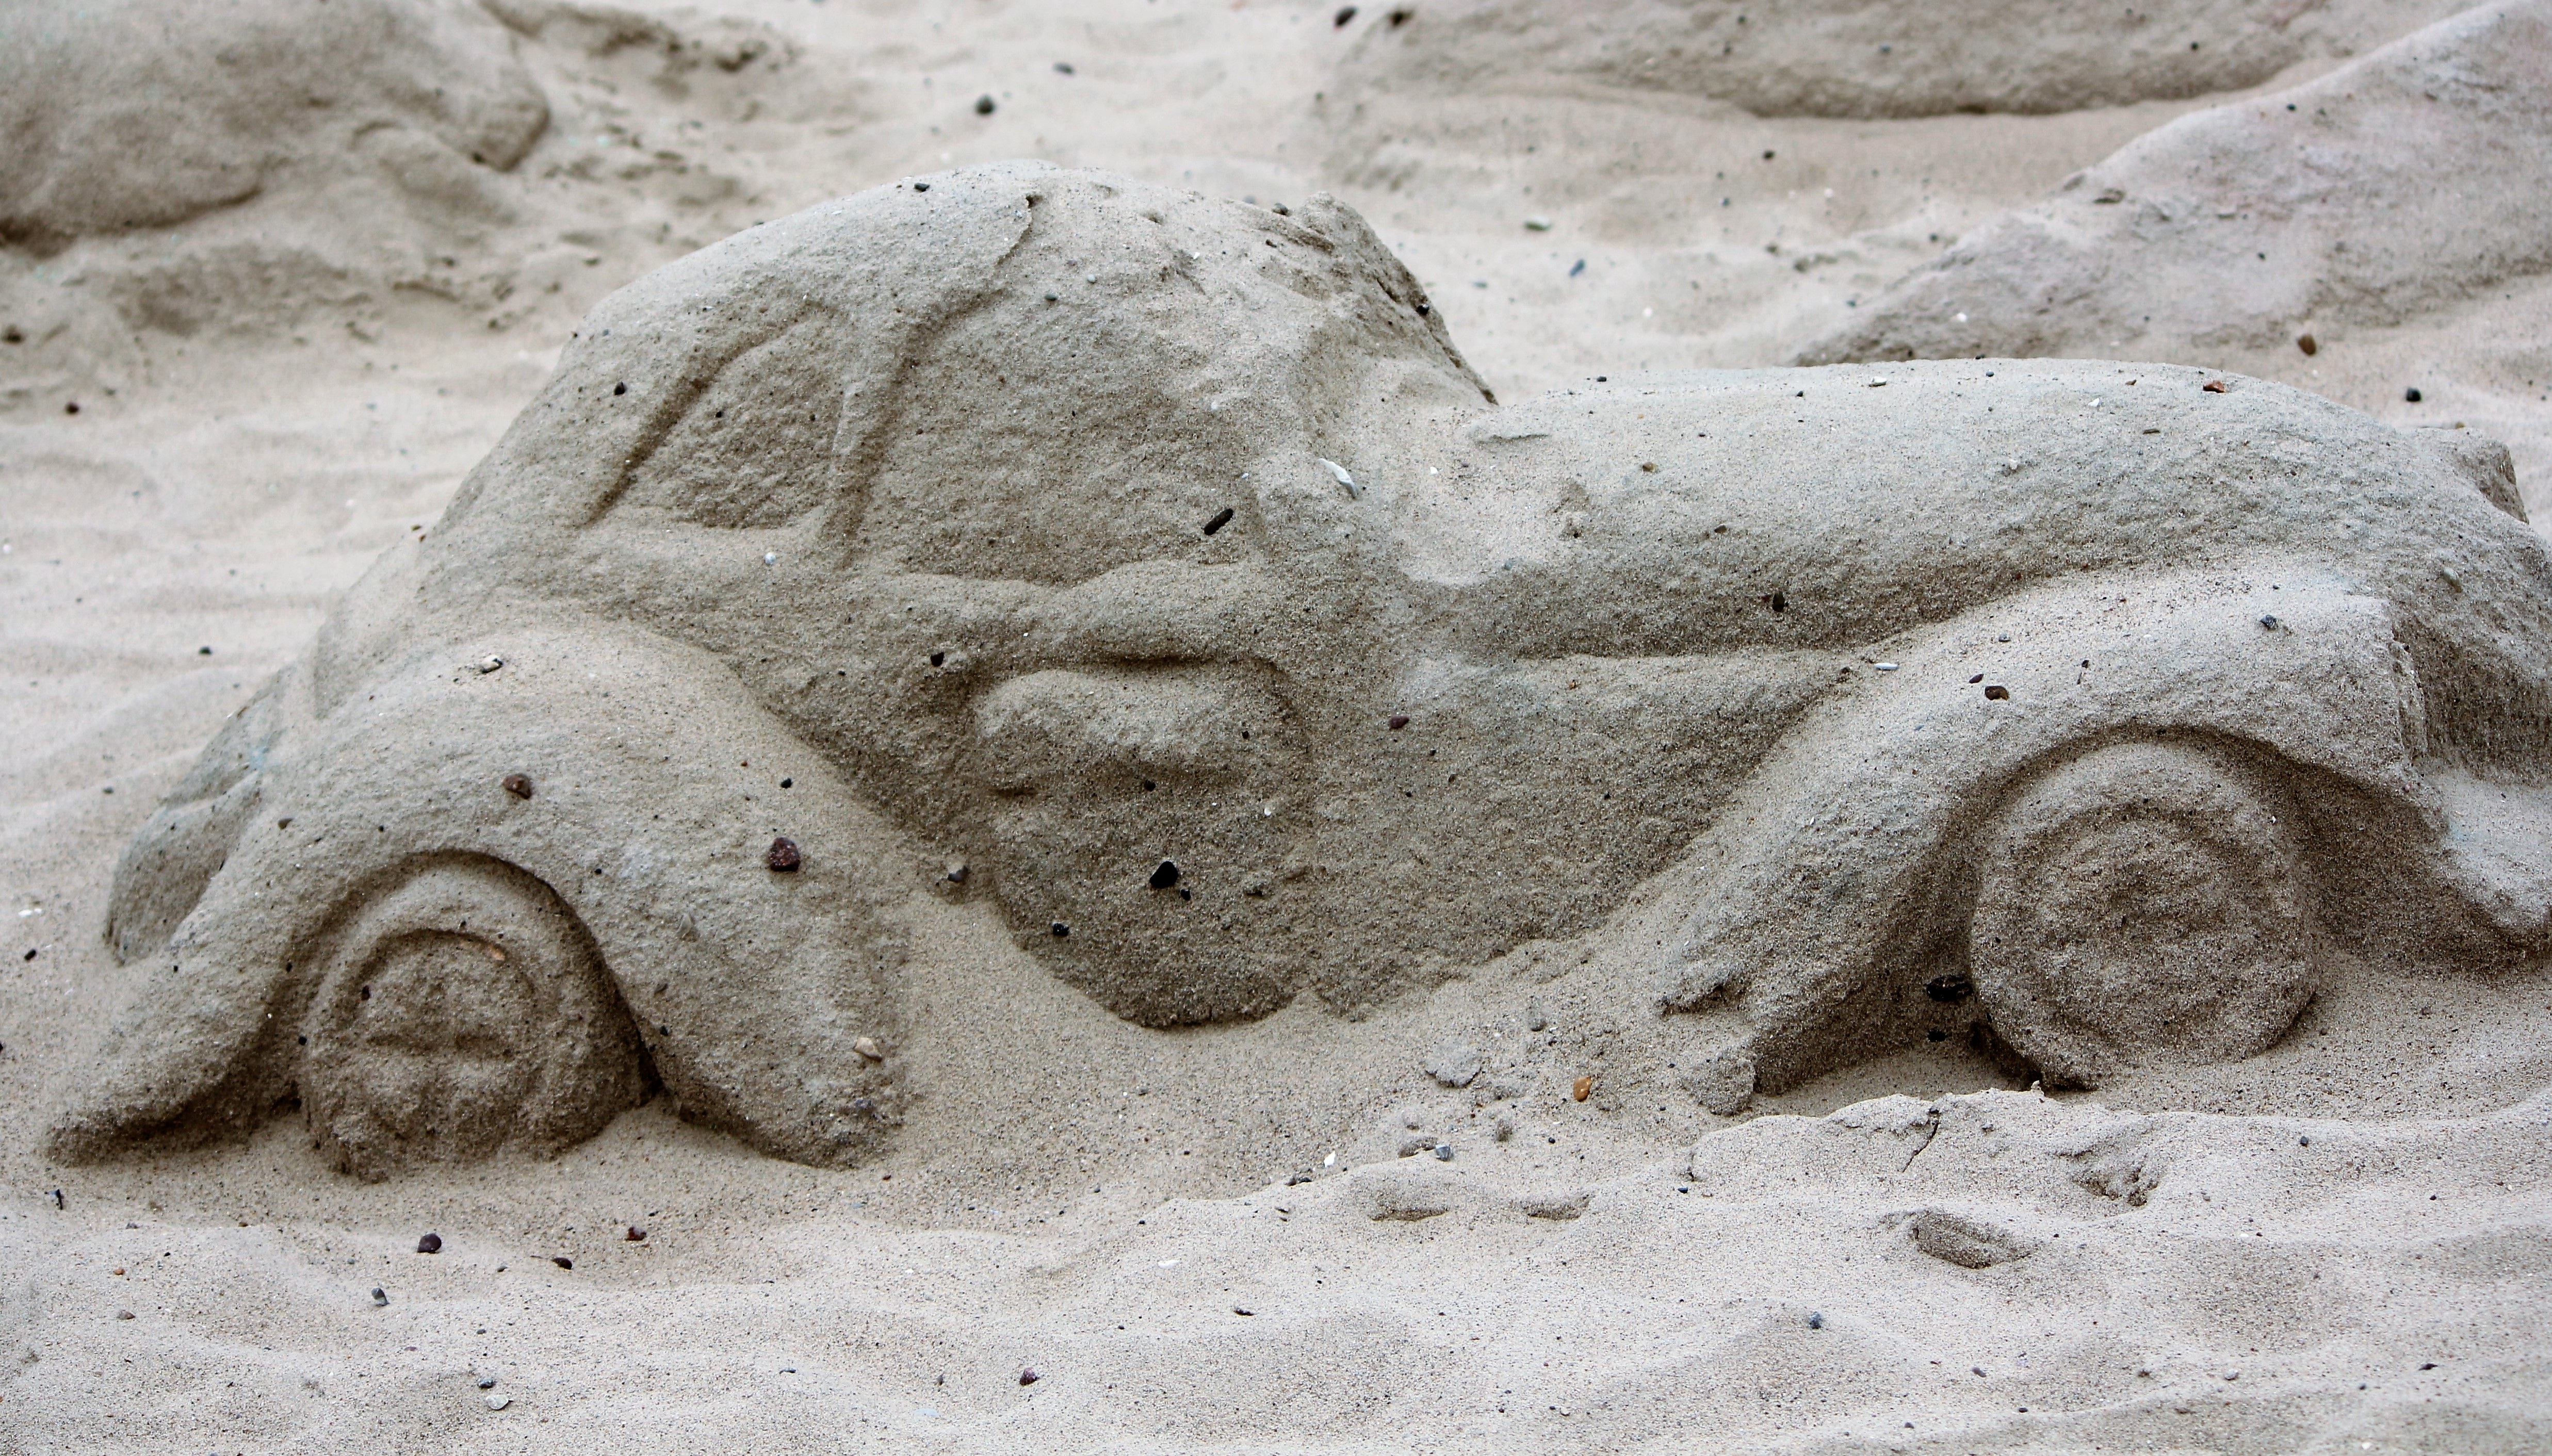
sand, rock, monument, statue, material, sculpture, art, geology, drawing, temple, motif, carving, relief, stone carving, ancient history, water construction